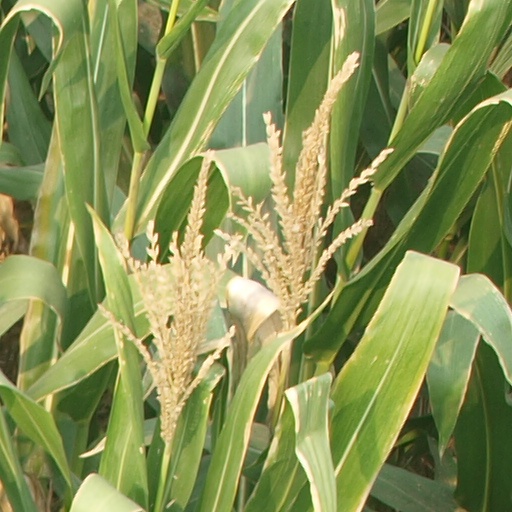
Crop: maize; corn